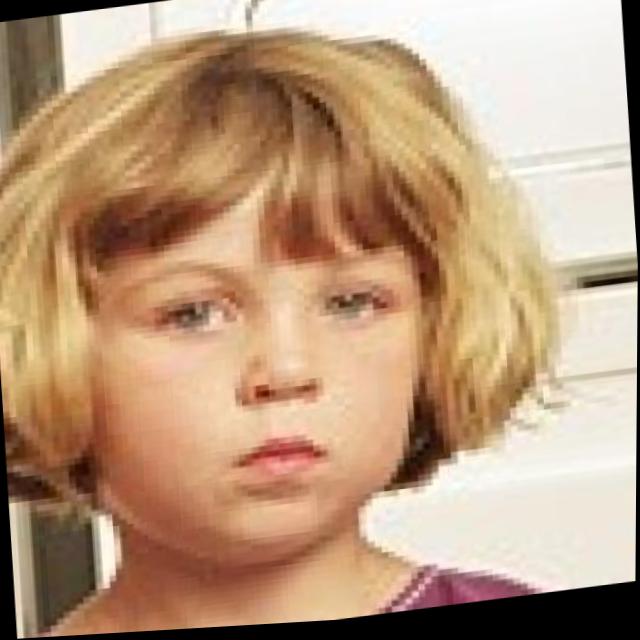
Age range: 0-12